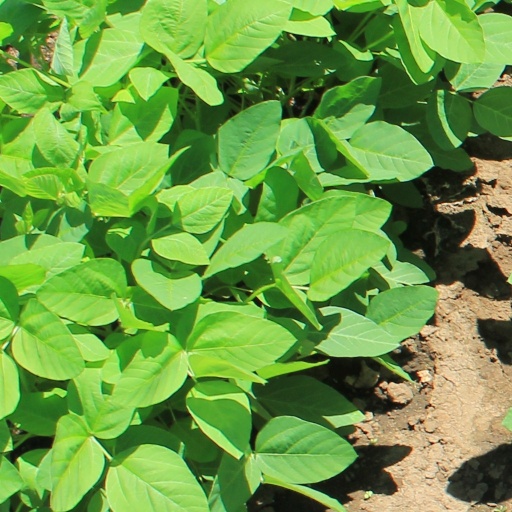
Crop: soybean